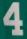
Number: 4